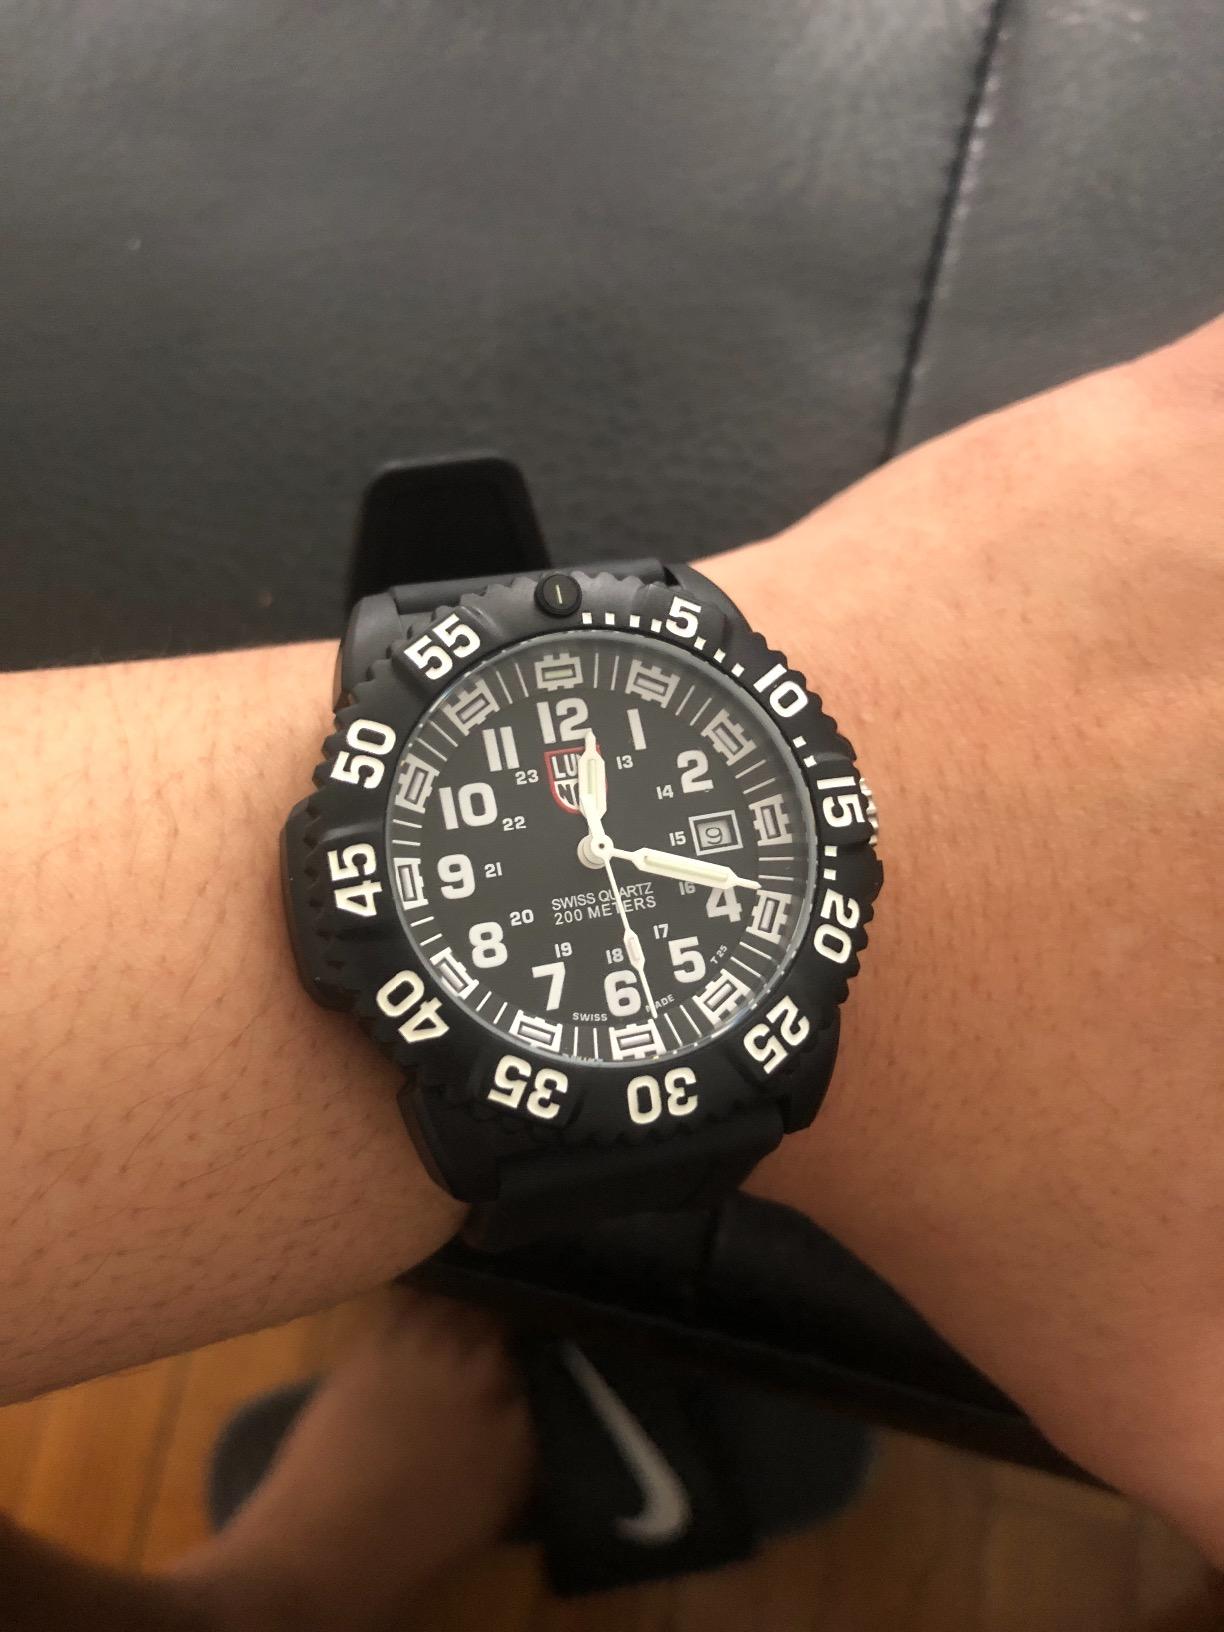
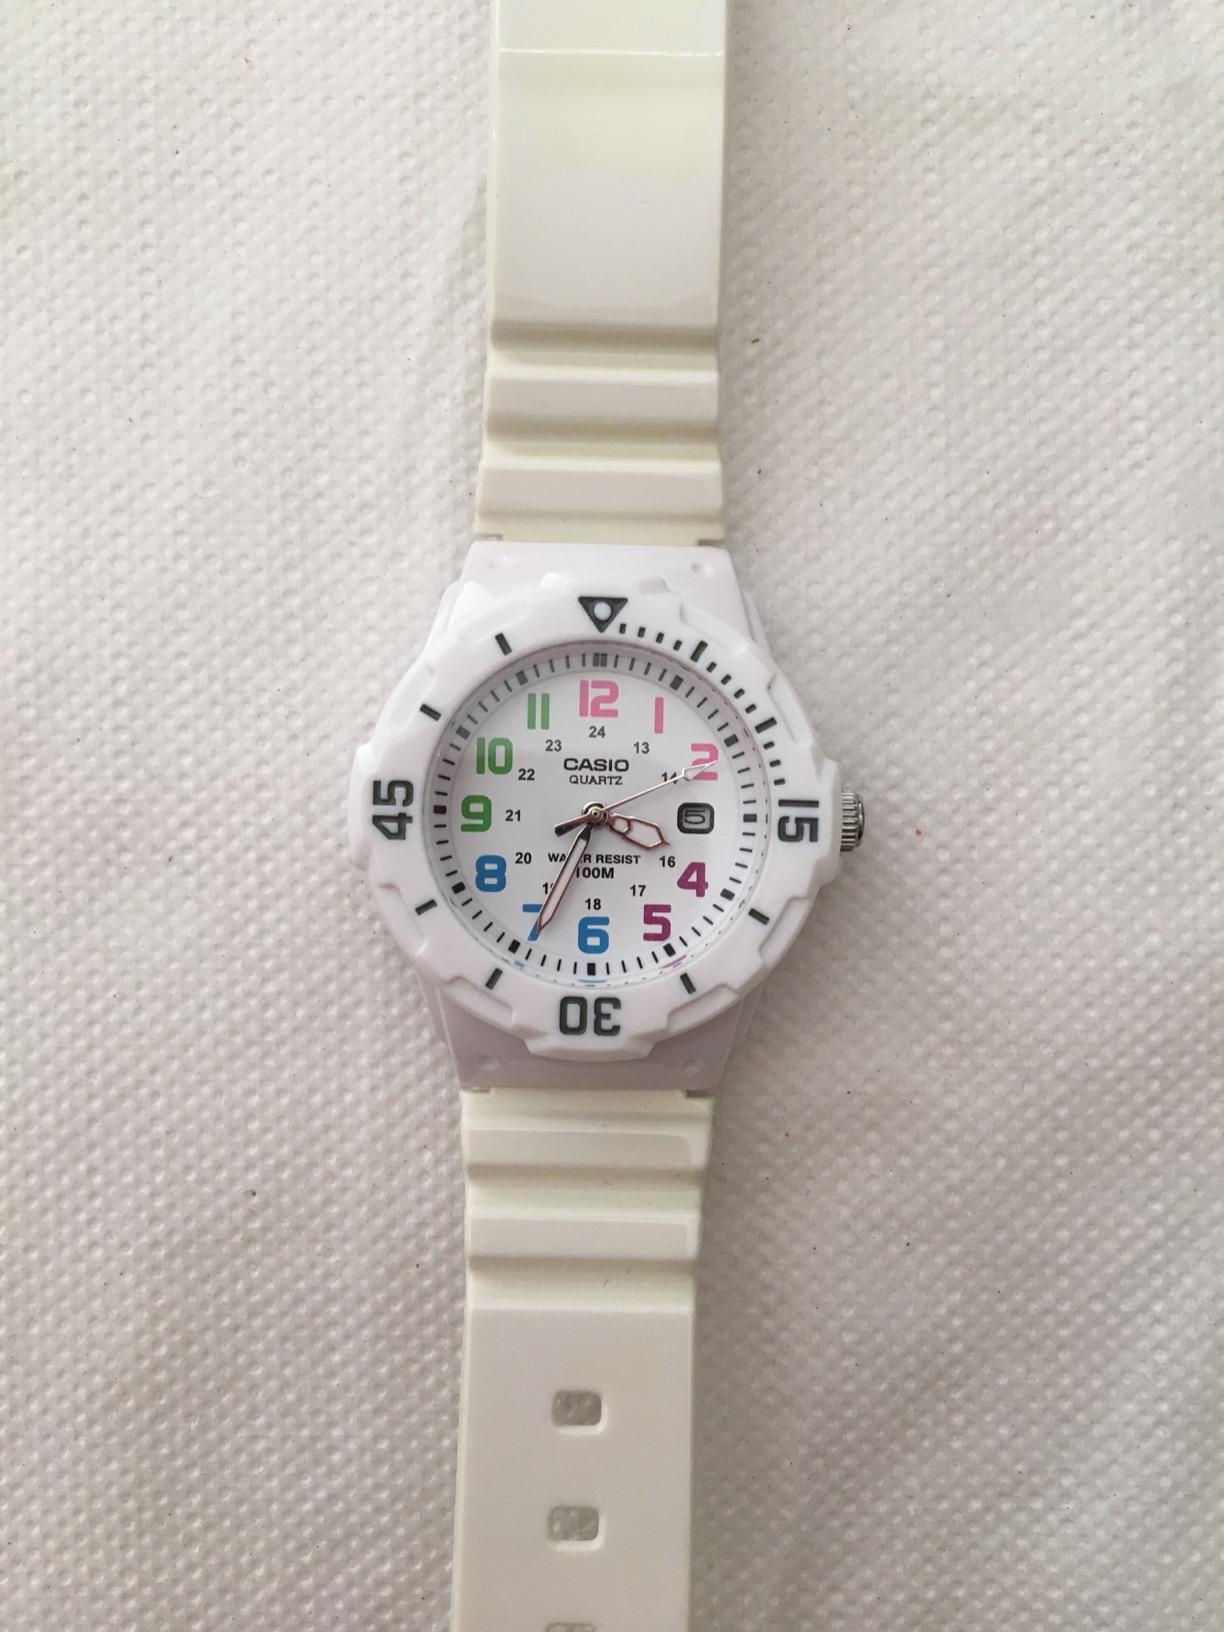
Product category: accessories_watch
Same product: no